List of Bulgarian monarchs

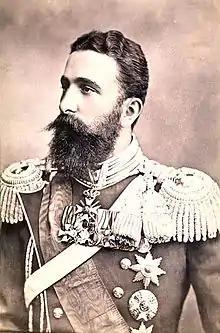

Evidence concerning the titles used by the rulers of the First Bulgarian Empire (681–1018) prior to the conversion to Christianity in the 860s is scant. The only title known from contemporary sources is "kanasubigi", recorded in ten Greek-language inscriptions (as ΚΑΝΑΣΥΒΙΓΙ) from the ninth century in reference to Omurtag (814–831) and his son Malamir (831–836). Two gold medallions struck for Omurtag also use the same title.